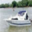
Label: ship